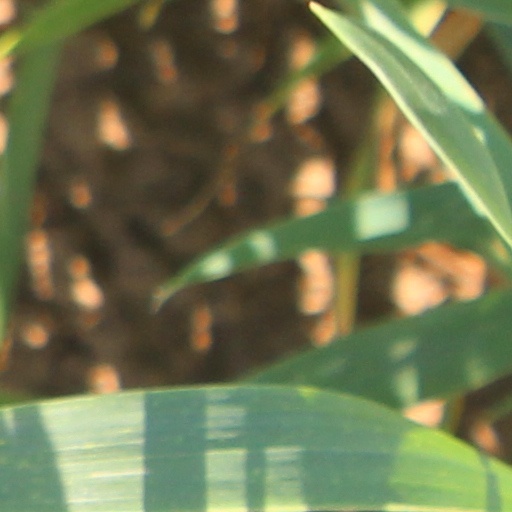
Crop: wheat